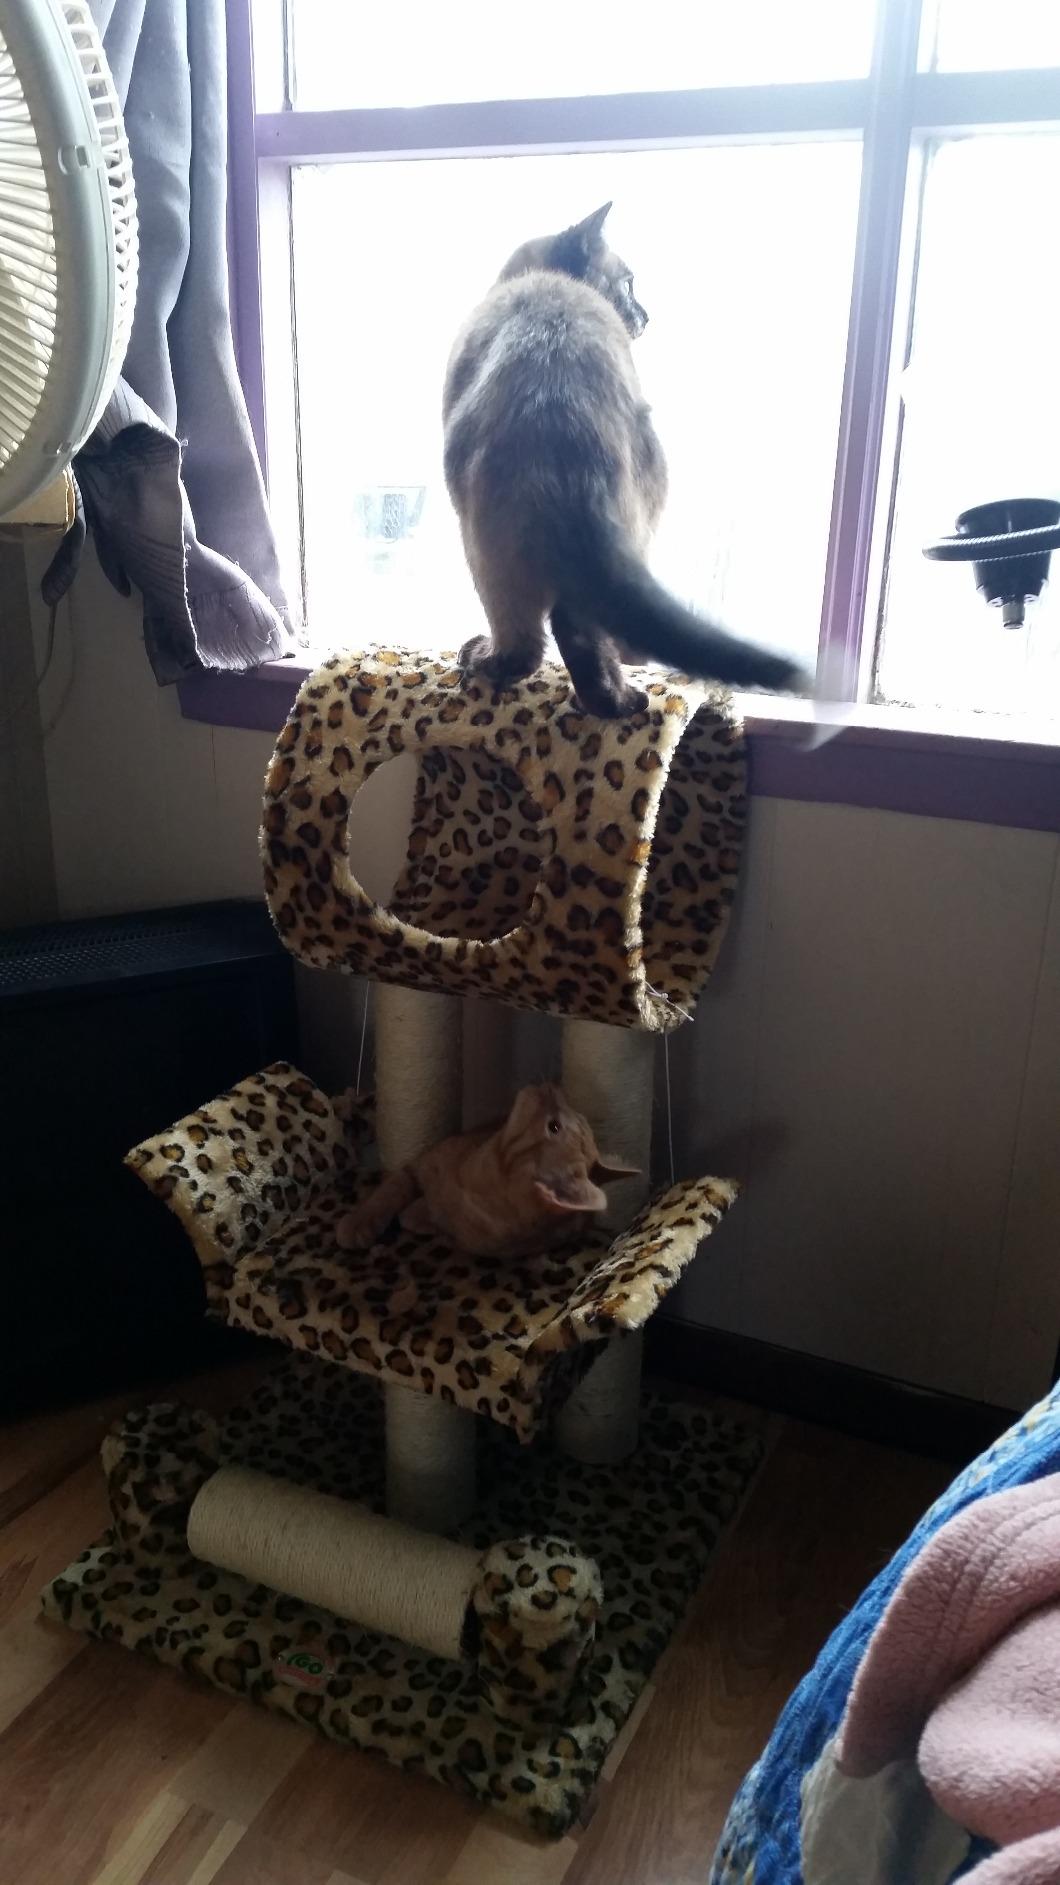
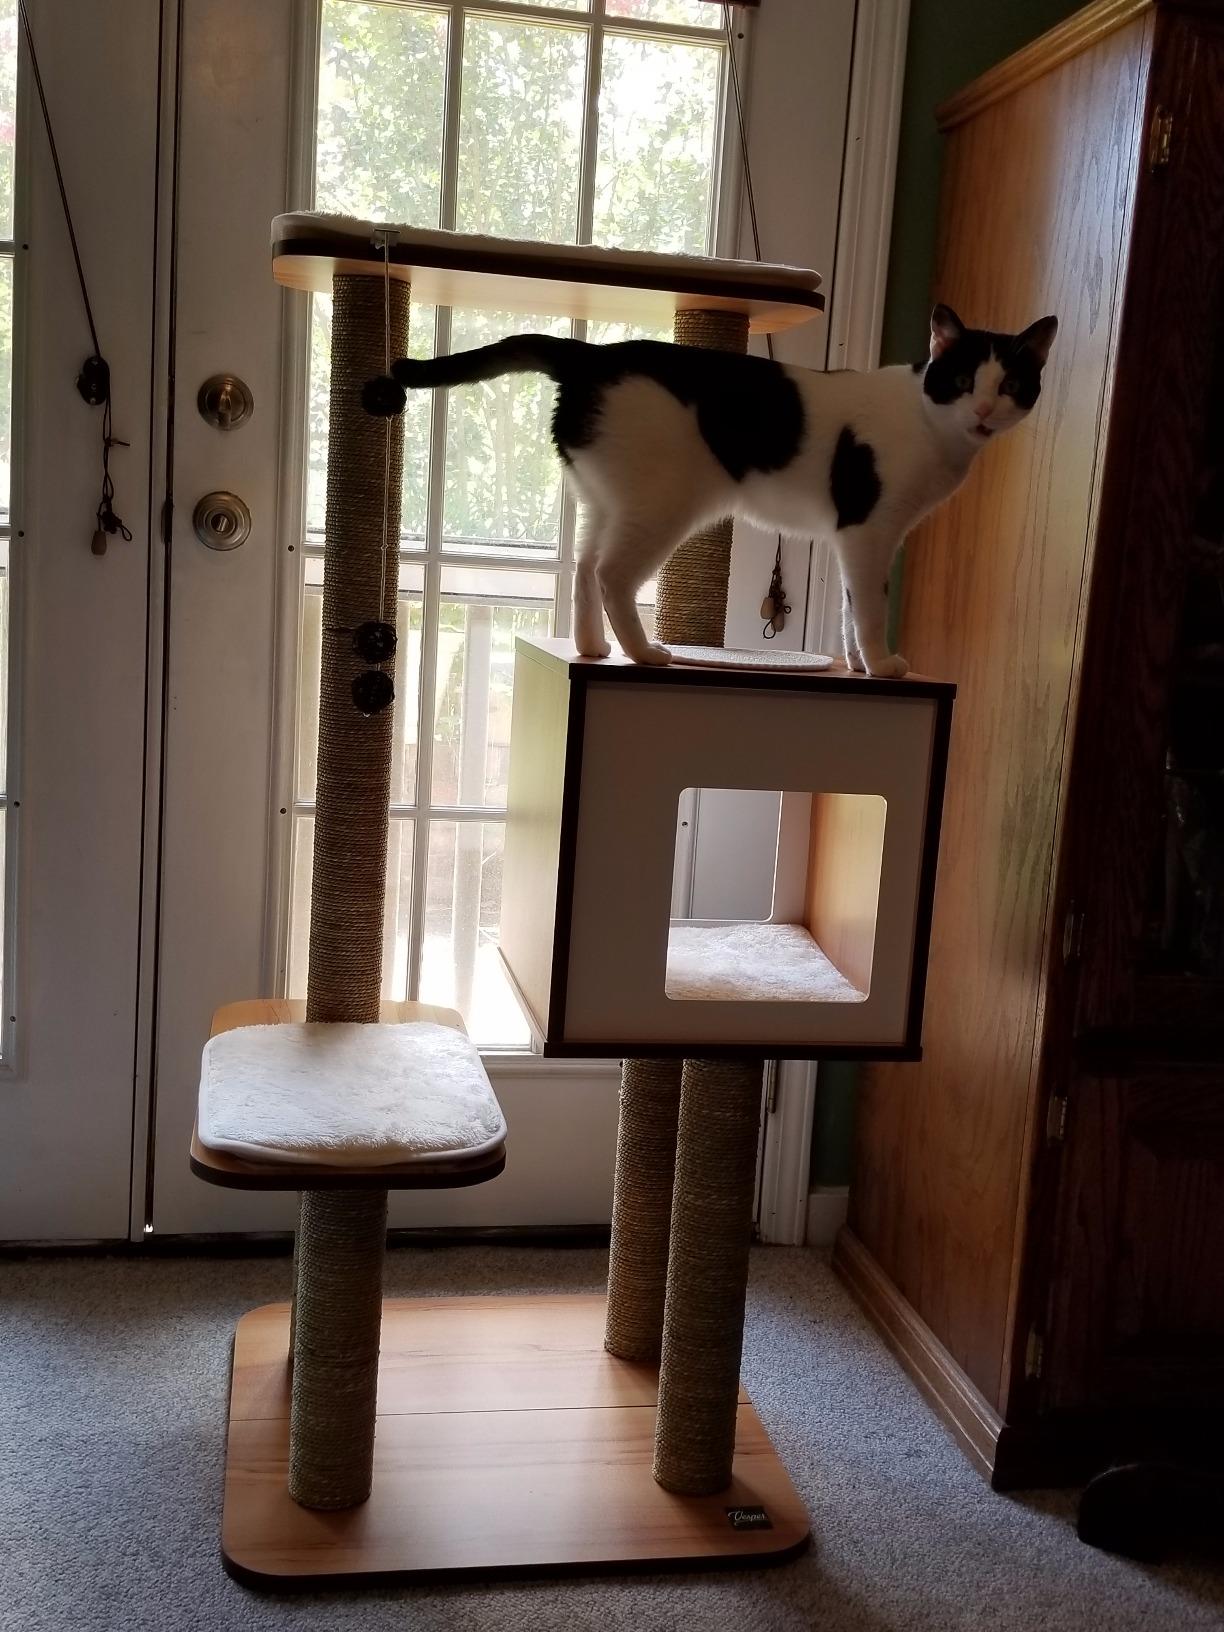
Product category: items_cat tree
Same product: no